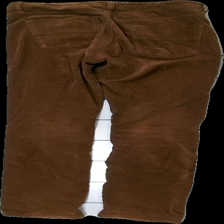
View: back
Type: Trousers
Category: Ladies
Brand: Filippa K
Colors: Brown
Material: 100% cotton
Cut: Regular
Season: All
Damage: stained
Damage location: bottom center
Price range: 50-100
Recommended usage: Reuse